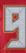
Number: 9